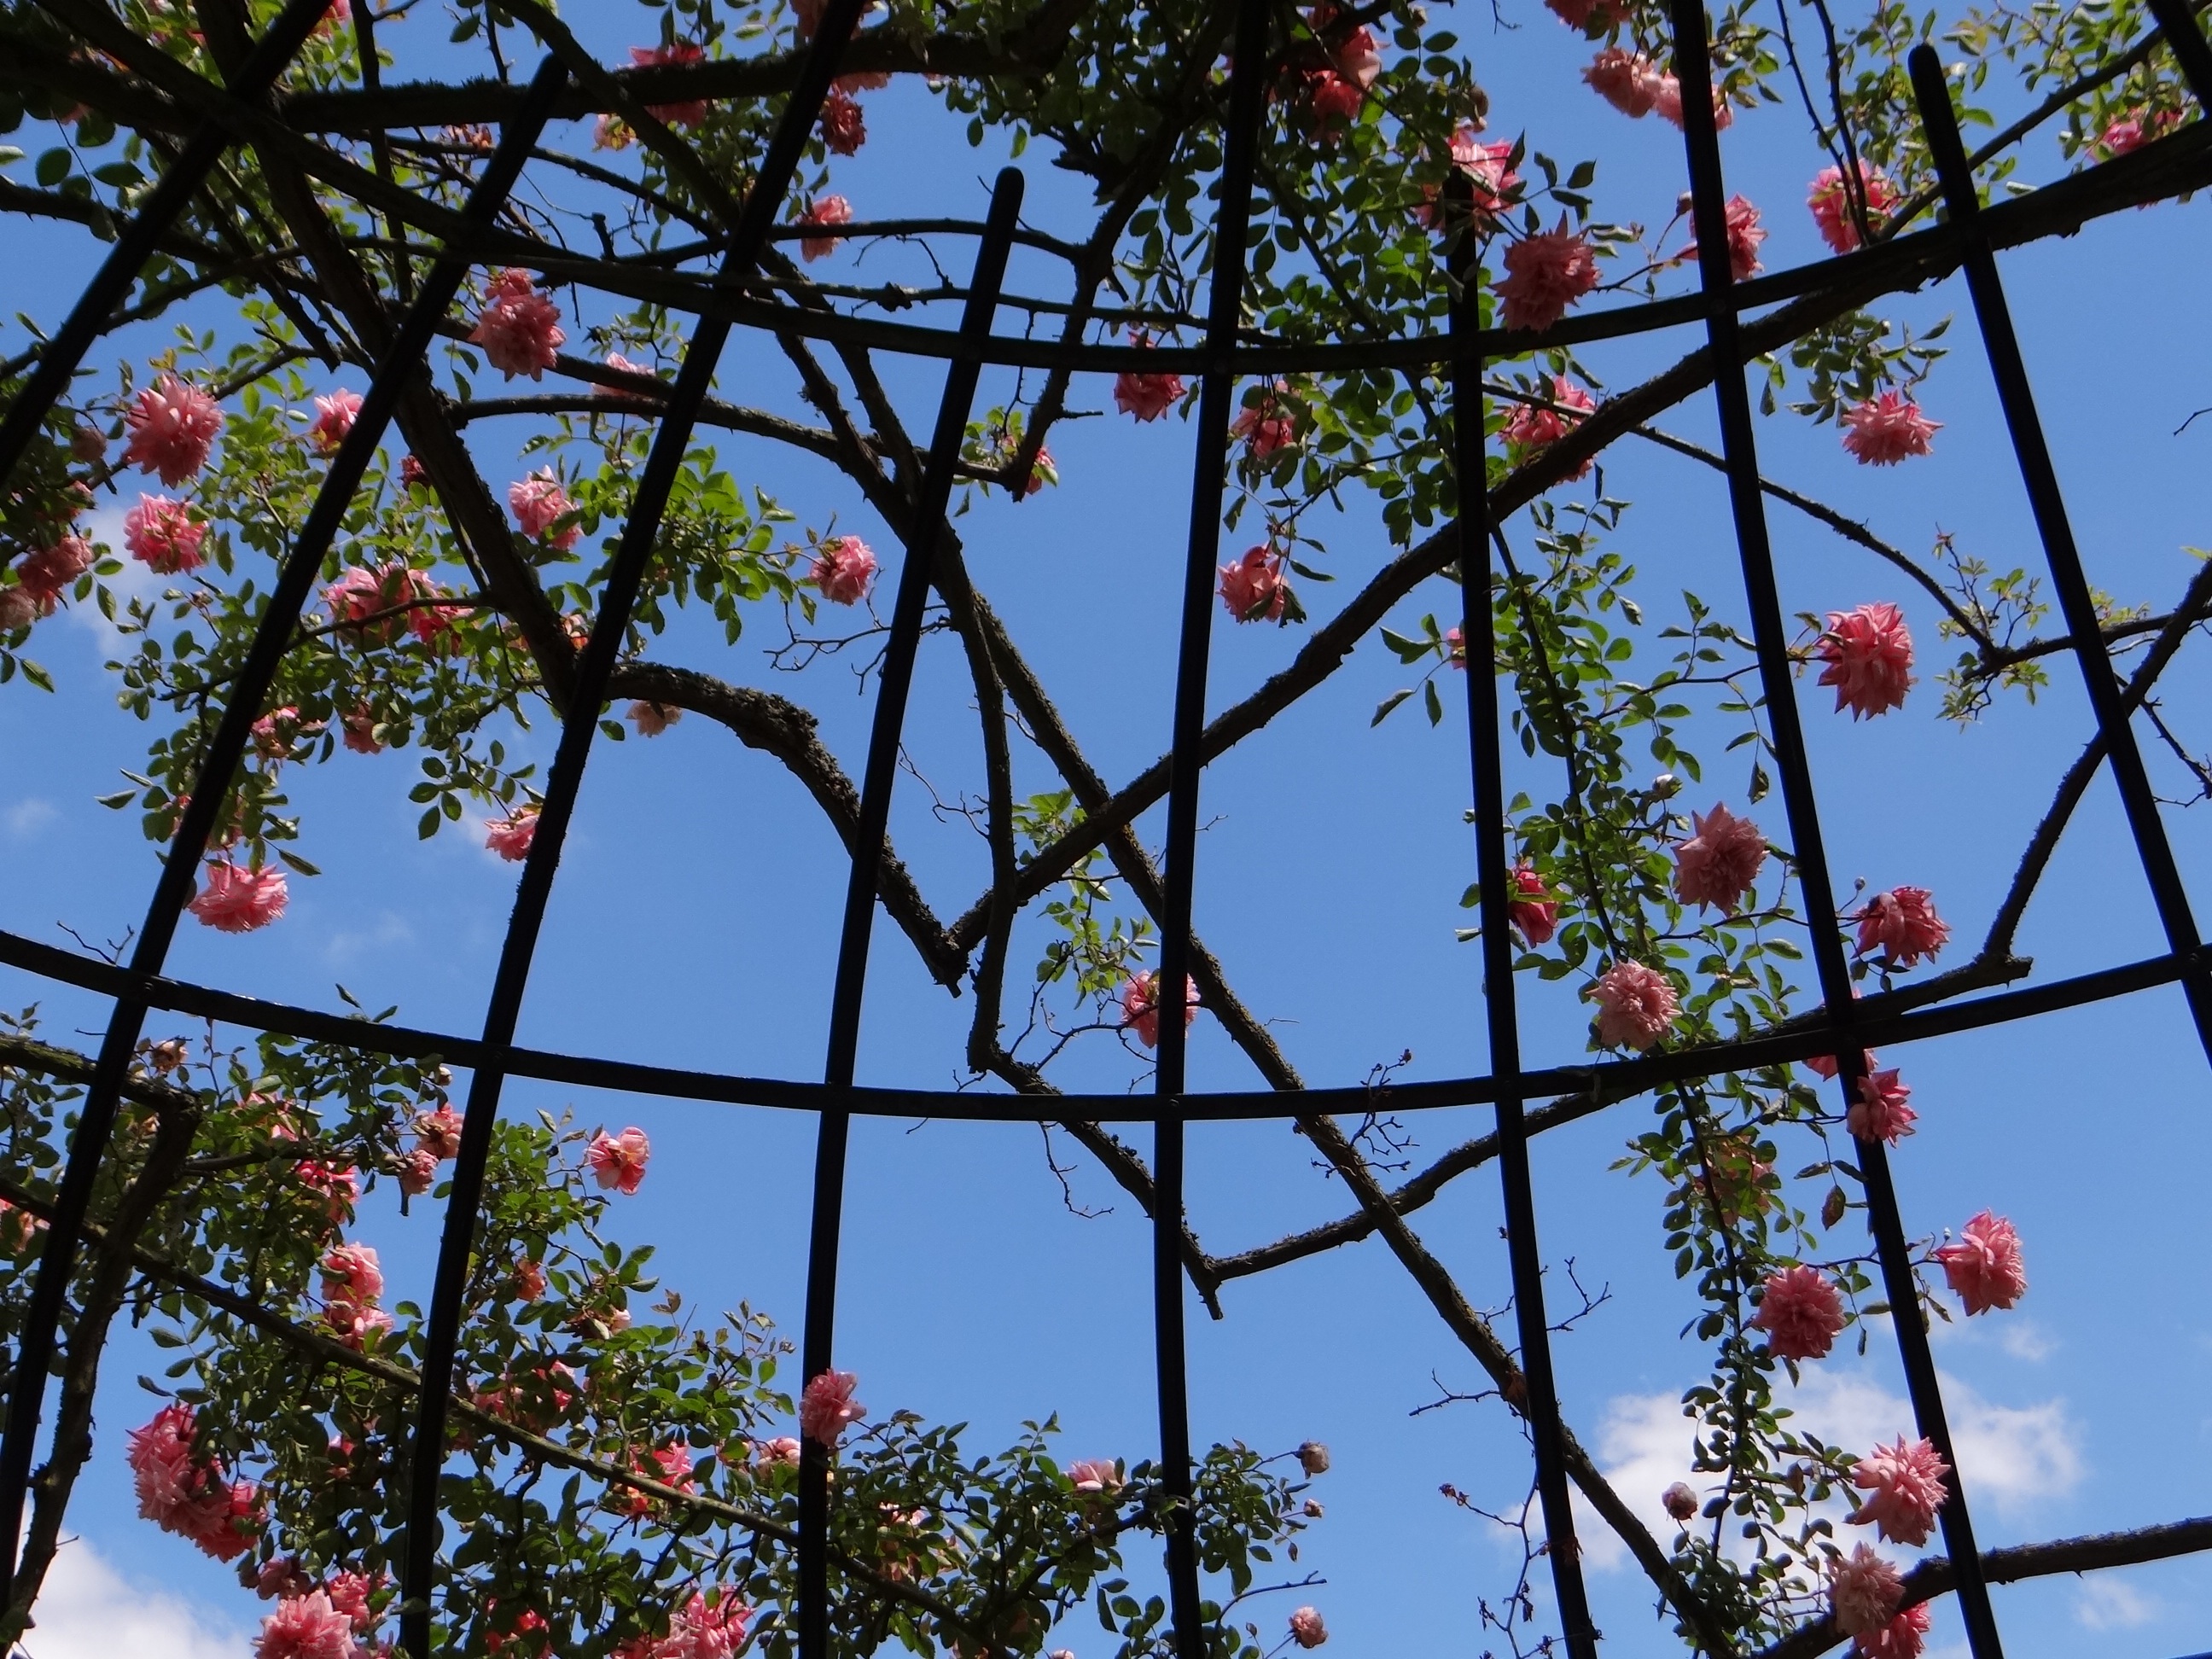
tree, nature, branch, plant, sky, sun, leaf, flower, petal, spring, green, autumn, metal, frame, garden, pink, botanical garden, flower garden, flowering, rosary, man made object, woody plant